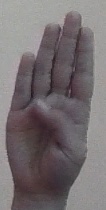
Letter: kaaf